Semelparity and iteroparity

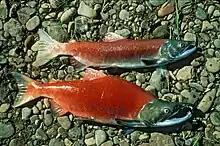
Pacific salmon are examples of semelparous organisms.

The word ""semelparity"" was coined by evolutionary biologist Lamont Cole, and comes from the Latin ('once, a single time') and ('to beget'). This differs from "iteroparity" in that iteroparous species are able to have multiple reproductive cycles and therefore can mate more than once in their lifetime. Semelparity is also known as "big bang" reproduction, since the single reproductive event of semelparous organisms is usually large as well as fatal. A classic example of a semelparous organism is (most) Pacific salmon ("Oncorhynchus" spp.), which live for many years in the ocean before swimming to the freshwater stream of its birth, spawning, and dying. Other semelparous animals include many insects, including some species of butterflies, cicadas, and mayflies, many arachnids, and some molluscs such as some species of squid and octopus.